Mother Ivy's Bay

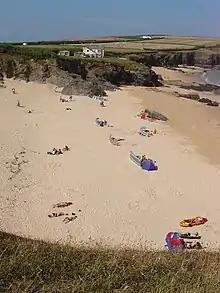
People sunbathing in the bay

Polventon Bay (meaning "pool of a spring"), Mother Ivey's Bay is a bay and bathing beach on the north coast of Cornwall, United Kingdom. The bay is on east side of the headland, Trevose Head and within the parish of St Merryn. The South West Coast Path, which follows the coast of south-west England from Somerset to Dorset follows the cliff above the bay.